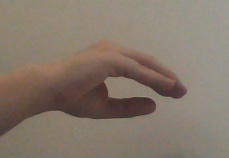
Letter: jeem